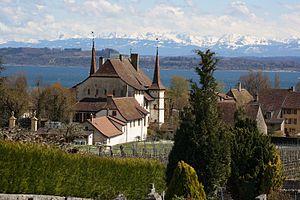
Le château d'Auvernier